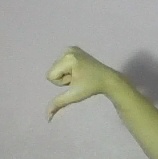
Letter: waw